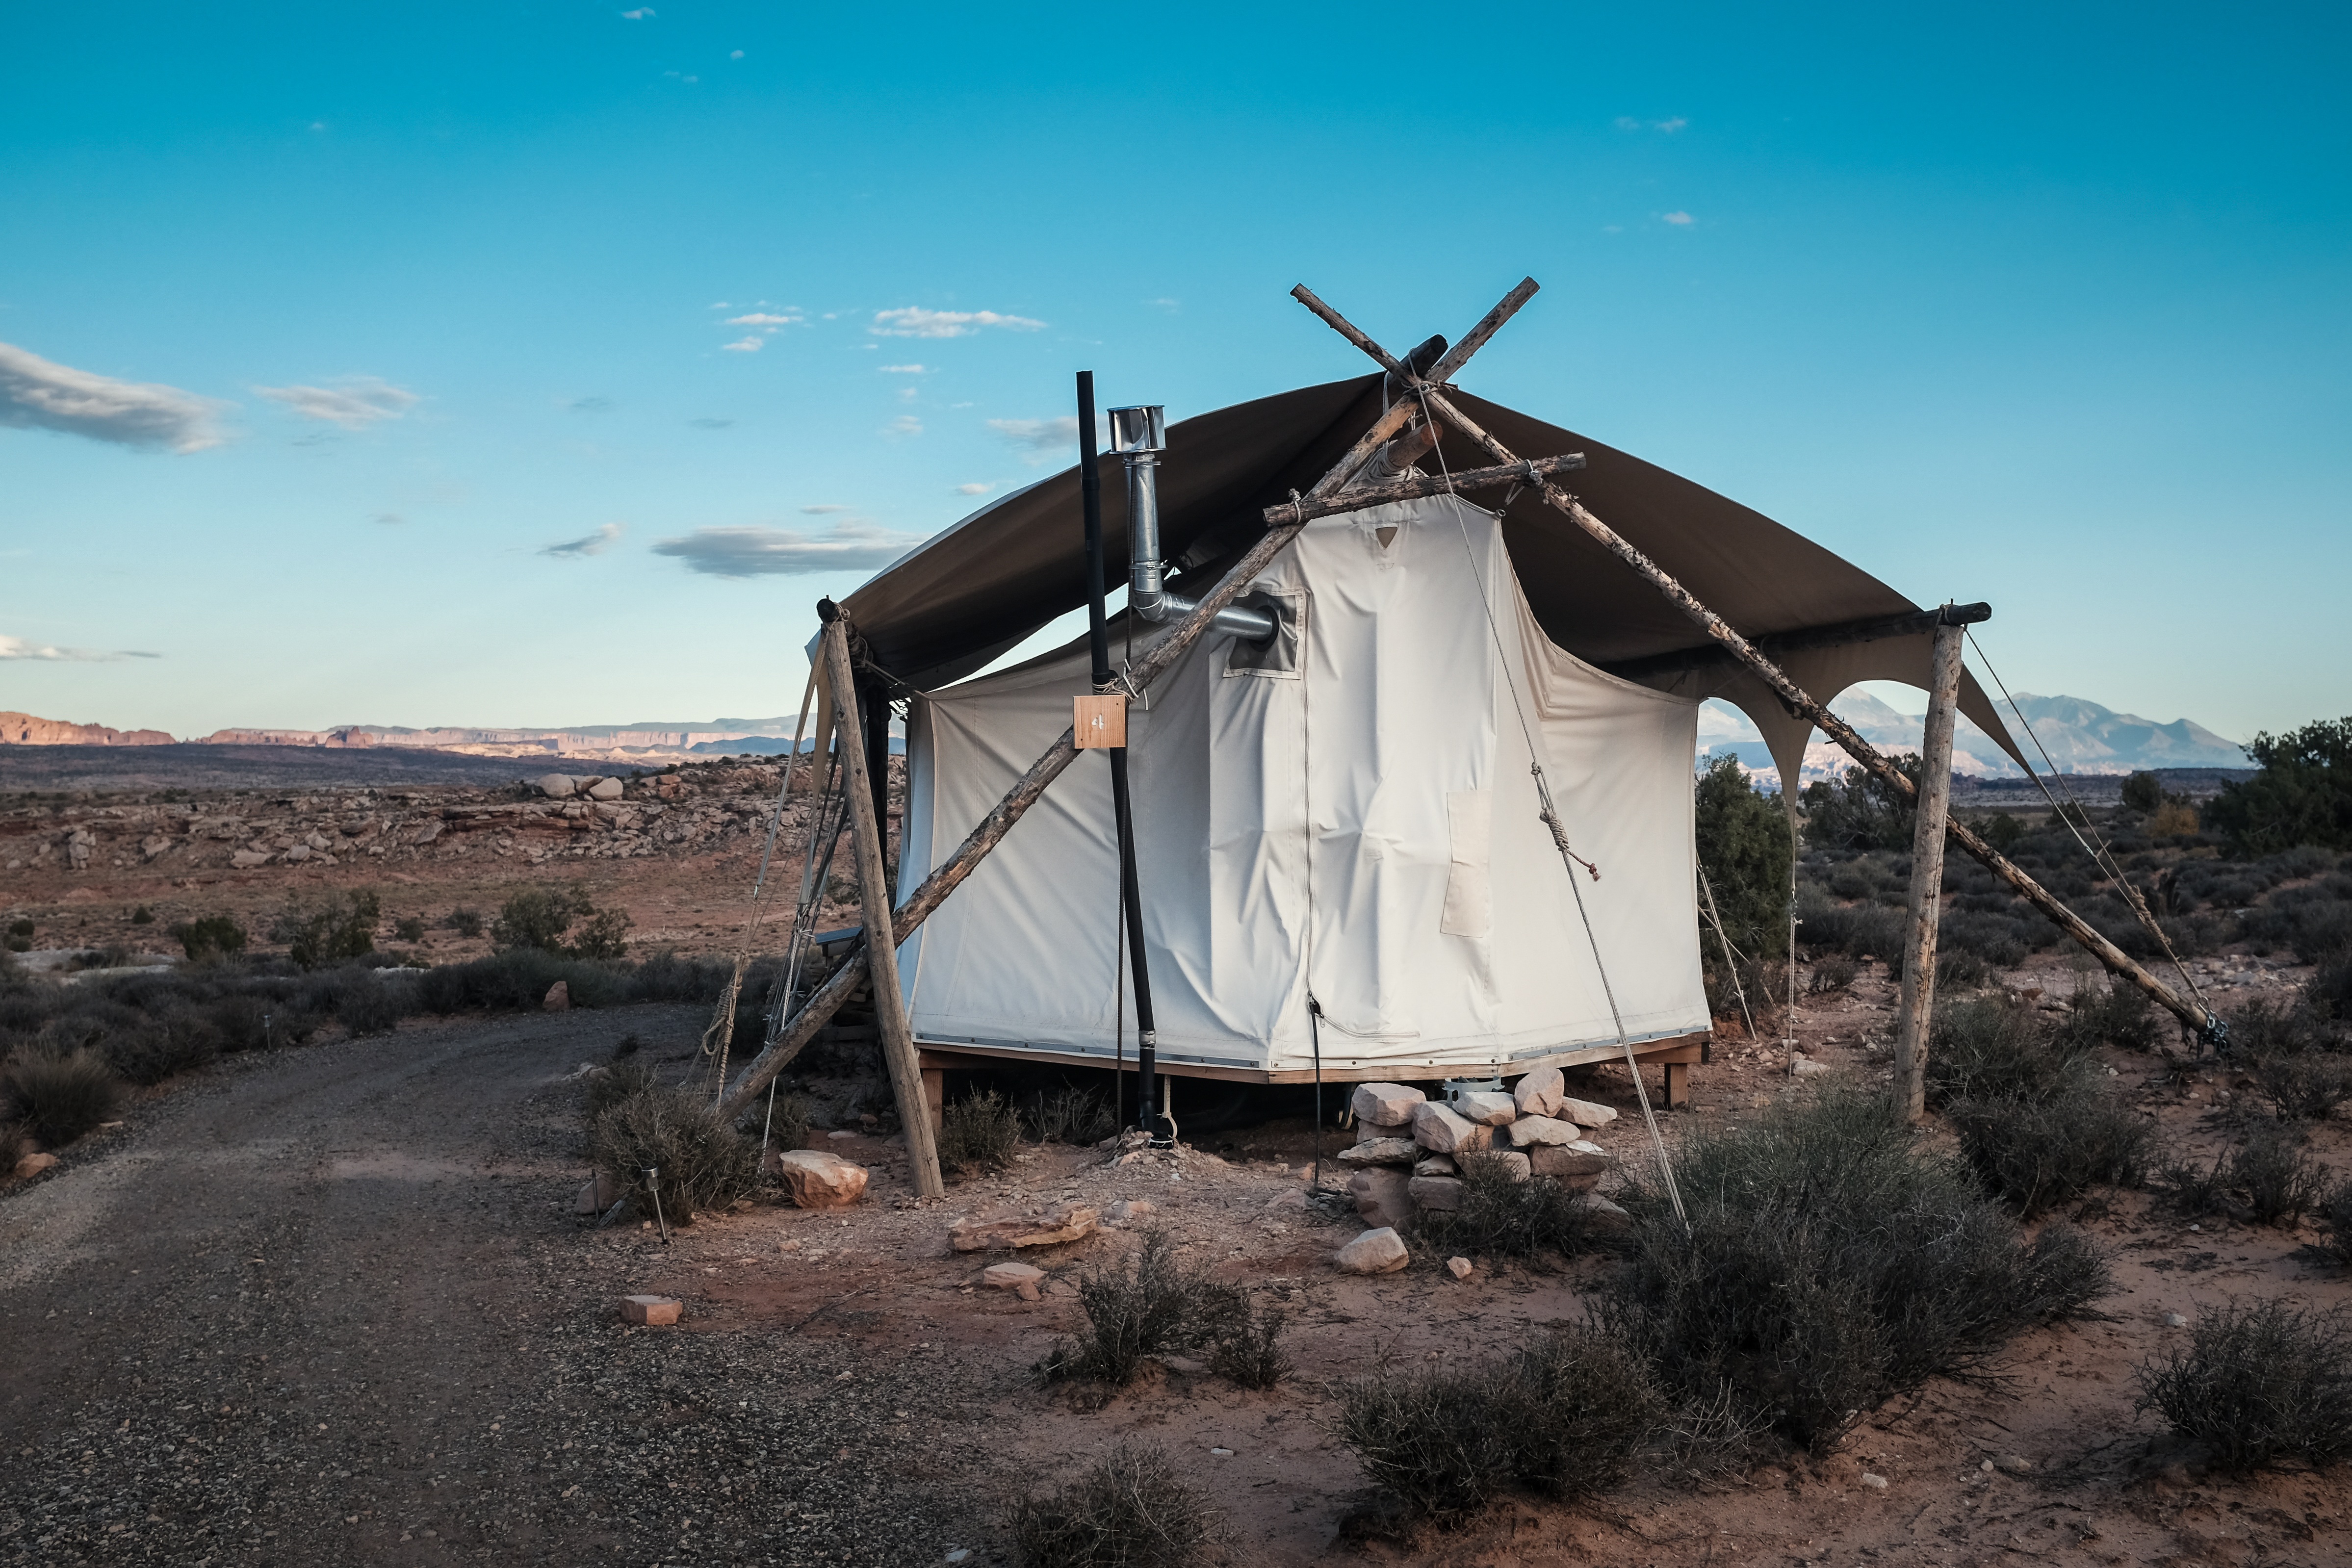
rock, horizon, branch, wind, hut, shack, camping, tent, rural area